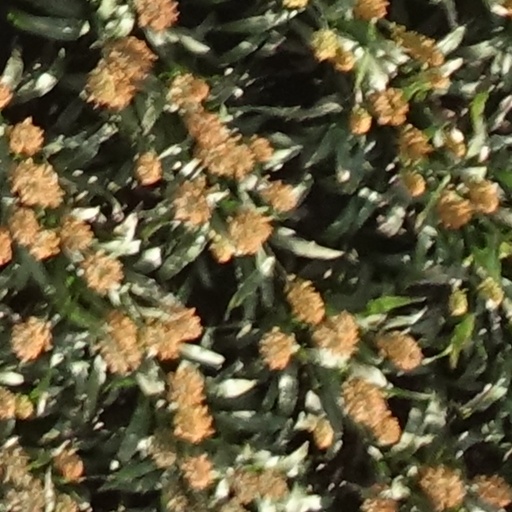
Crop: sorghum